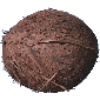
Label: Cocos 1